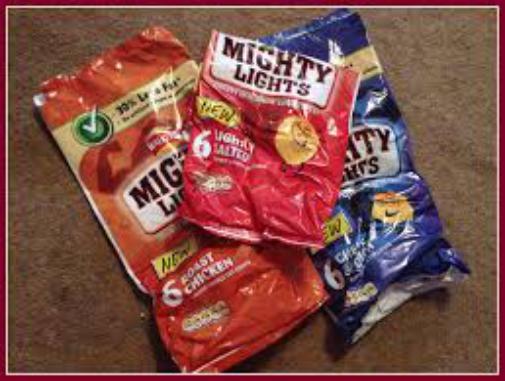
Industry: Food